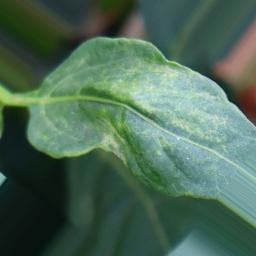
Label: healthy